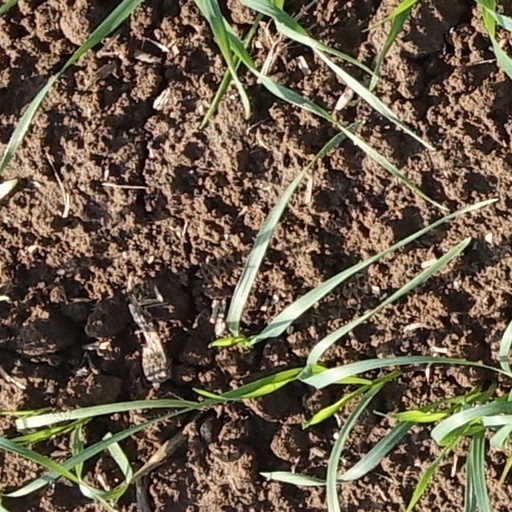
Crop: wheat